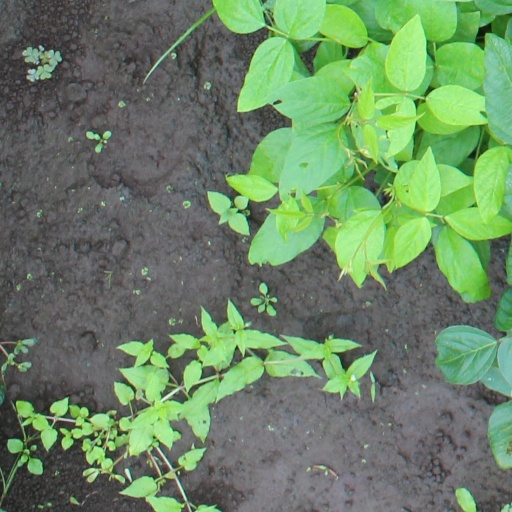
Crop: soybean